Mai Meneses

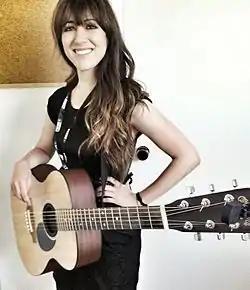
Mai Meneses backstage before a concert in Madrid (2013)

In 2006, Mai, acting as the lead singer and songwriter of Nena Daconte, released its debut album titled "He Perdido Los Zapatos" (I Have Lost My Shoes) under their own label, Daconte Music. The following year, she signed a record deal with Universal Music Spain and the album was re-released with a new bonus track (a remix of the song "Idiota").